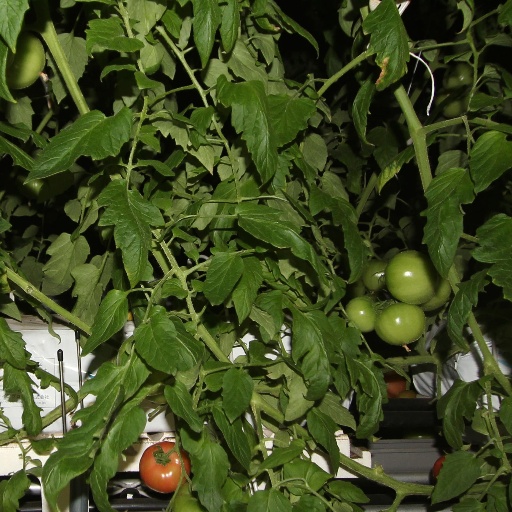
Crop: tomato